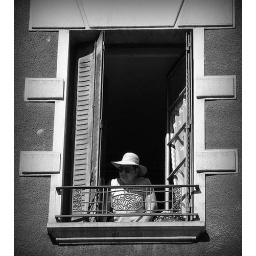
Old bird in the window